Arrest of Jolie King and Mark Firkin

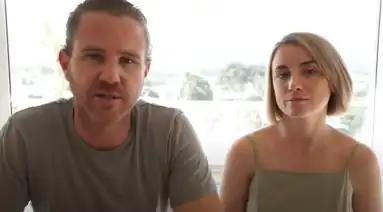
The couple shared their experiences in Tehran's prison after their releases

On 5 October 2019, charges against King and Firkin were dropped and released in exchange for a prisoner swap with a 38-year-old University of Queensland research student who was in custody at Queensland Corrective Services for 13 months, Reza Dehbashi Kivi, an Iranian was arrested in September 2018, charged with 20 years and had been wanted by the US authorities for conspiring to export military electronic devices to Iran. Despite being ruled eligible by a magistrate, Attorney-General Christian Porter (2017-2021) issued Debashi Kivi would not be extradited to the US. Thus, the student was no longer in custody and had been returned to Iran, Tehran. According to Payne and the couple themselves who did break silence after being released, King and Firkin were in good health and spirits after 3 months of detainment. The couple then requested privacy and wished to not discuss further, return to their loved ones, and continue pursuing their hobbies. Further stated by Payne, the government had worked hard and discreetly through diplomatic channels to ensure their charges be dropped along with proper treatment and care. While the couple have been discharged early and are confirmed to be the third Australian detainees in Iran, each case of an Australian along with every other possible citizen from other countries detained overseas will be different, hence Payne has now advised every Australian that any travel plan to Iran is best to reconsider, as it is known to have the highest warning level in prohibiting travellers applied in some parts of the country.